Australian National Dictionary Centre

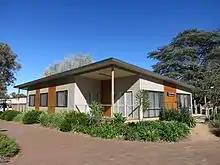
The building that housed the Australian National Dictionary Centre from 2009 to 2017

The Australian National Dictionary Centre (ANDC) at the Australian National University in Canberra is a major centre for lexicographical research in Australia. It is jointly funded by the Australian National University and Oxford University Press Australia and New Zealand. The Centre conducts research into Australian English and provides Oxford University Press with editorial expertise for its Australian dictionaries.